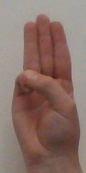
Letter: thaa